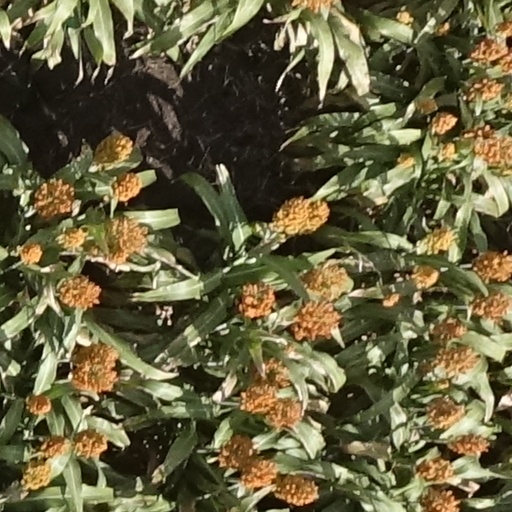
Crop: sorghum